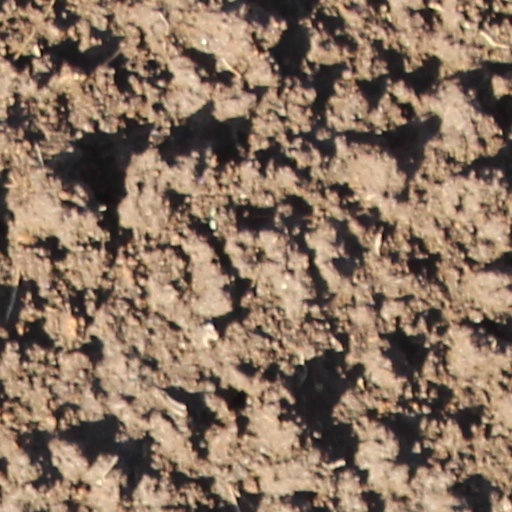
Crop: wheat